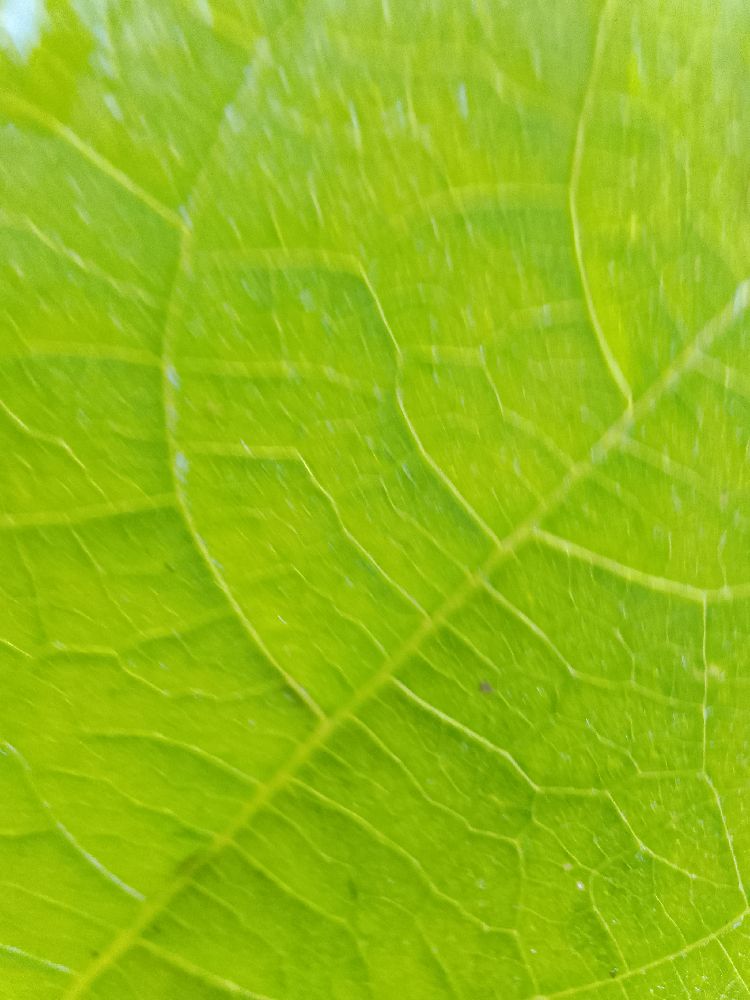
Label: healthy